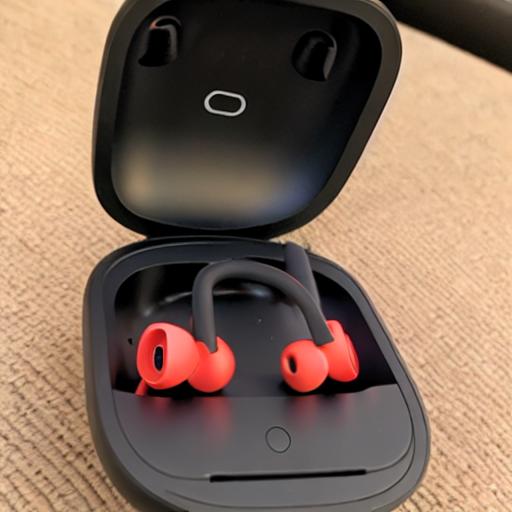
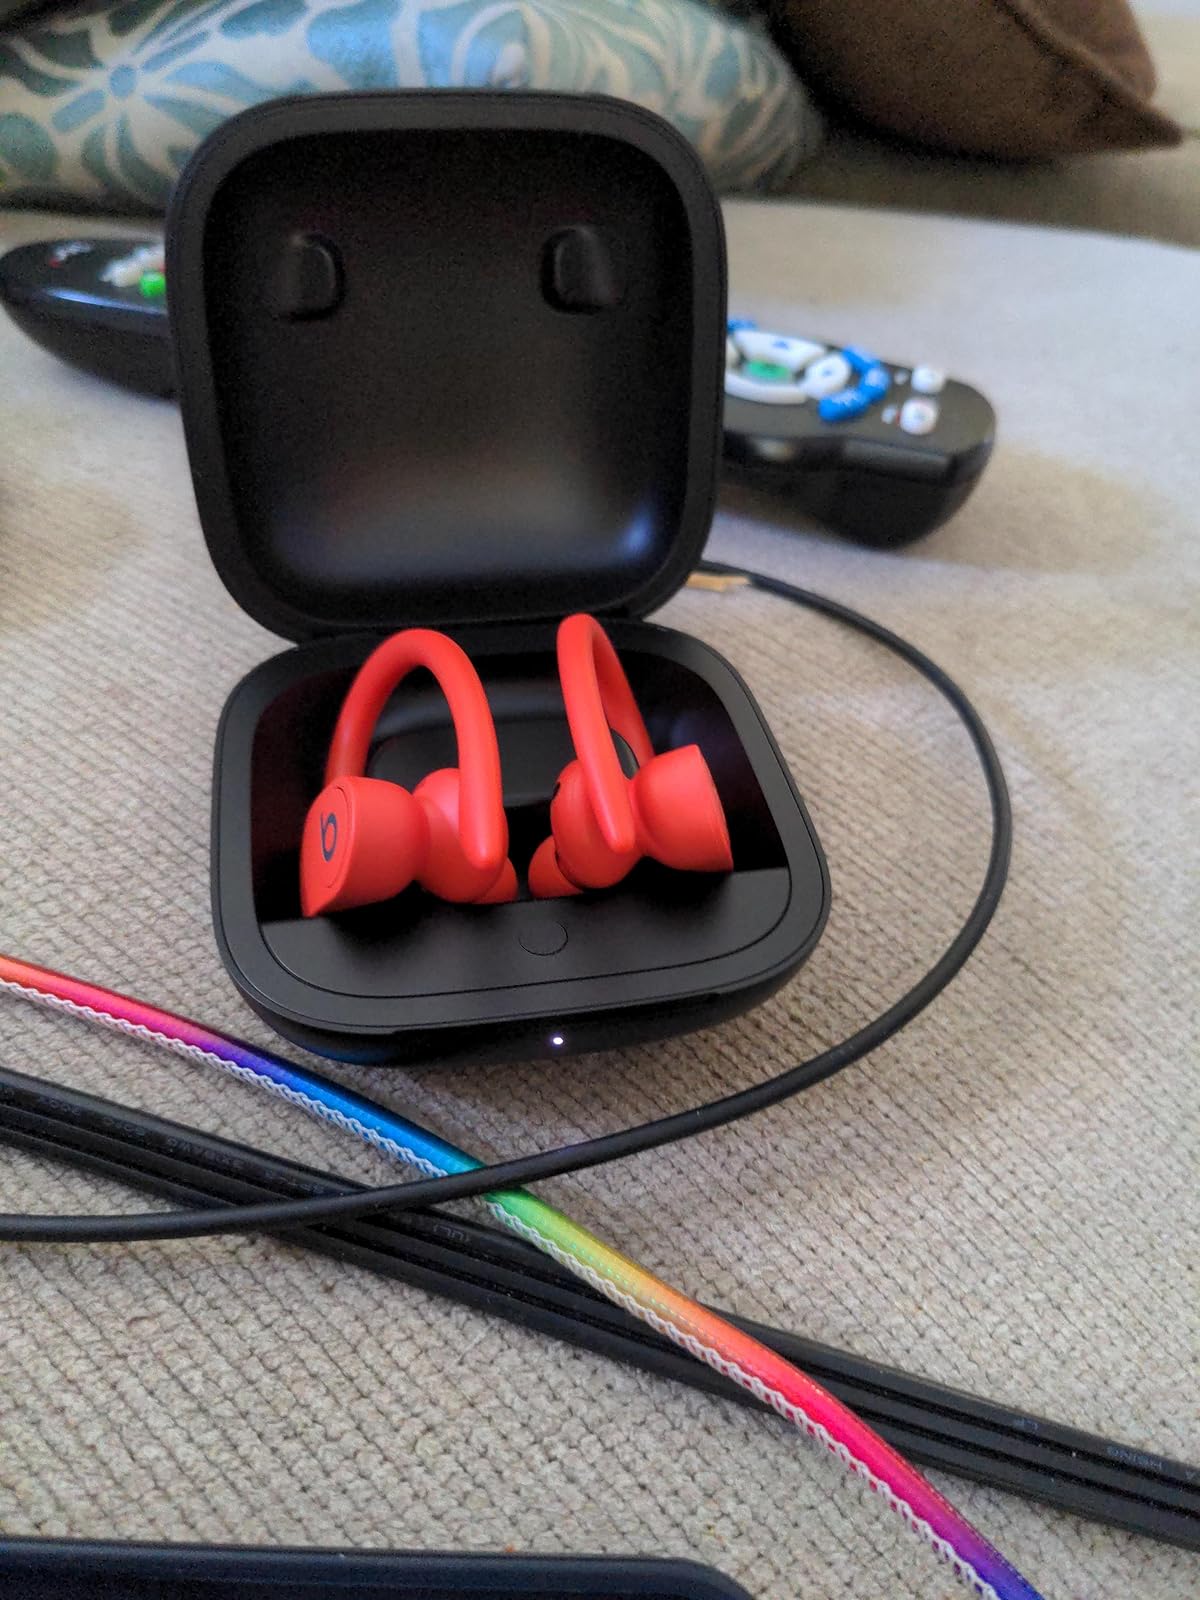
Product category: earbuds
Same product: no